Don Doll

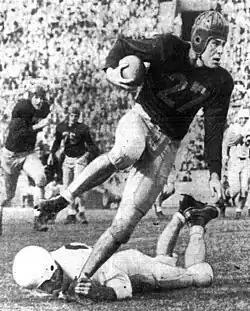
Doll during a game on November 8, 1947

In 1947, Doll added punting and punt and kickoff return duties to his role as a starting halfback. In October 1947, he was leading the Pacific Coast Conference with an average of 45 yards per punt; he was also leading the Conference with an average of 20 yards on punt returns. One of the highlights of the 1947 season for USC was a 32–0 victory in Columbus, Ohio, over a highly touted Ohio State team. Doll started the Trojans' scoring against the Buckeyes with a 42-yard touchdown run around the left end in the first quarter. Doll's longest gain of the season was a 95-yard kickoff return in a 21–0 victory over Cal.